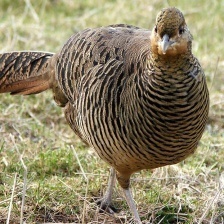
Species: GOLDEN PHEASANT
Scientific name: CHRYSOLOPHUS PICTUS